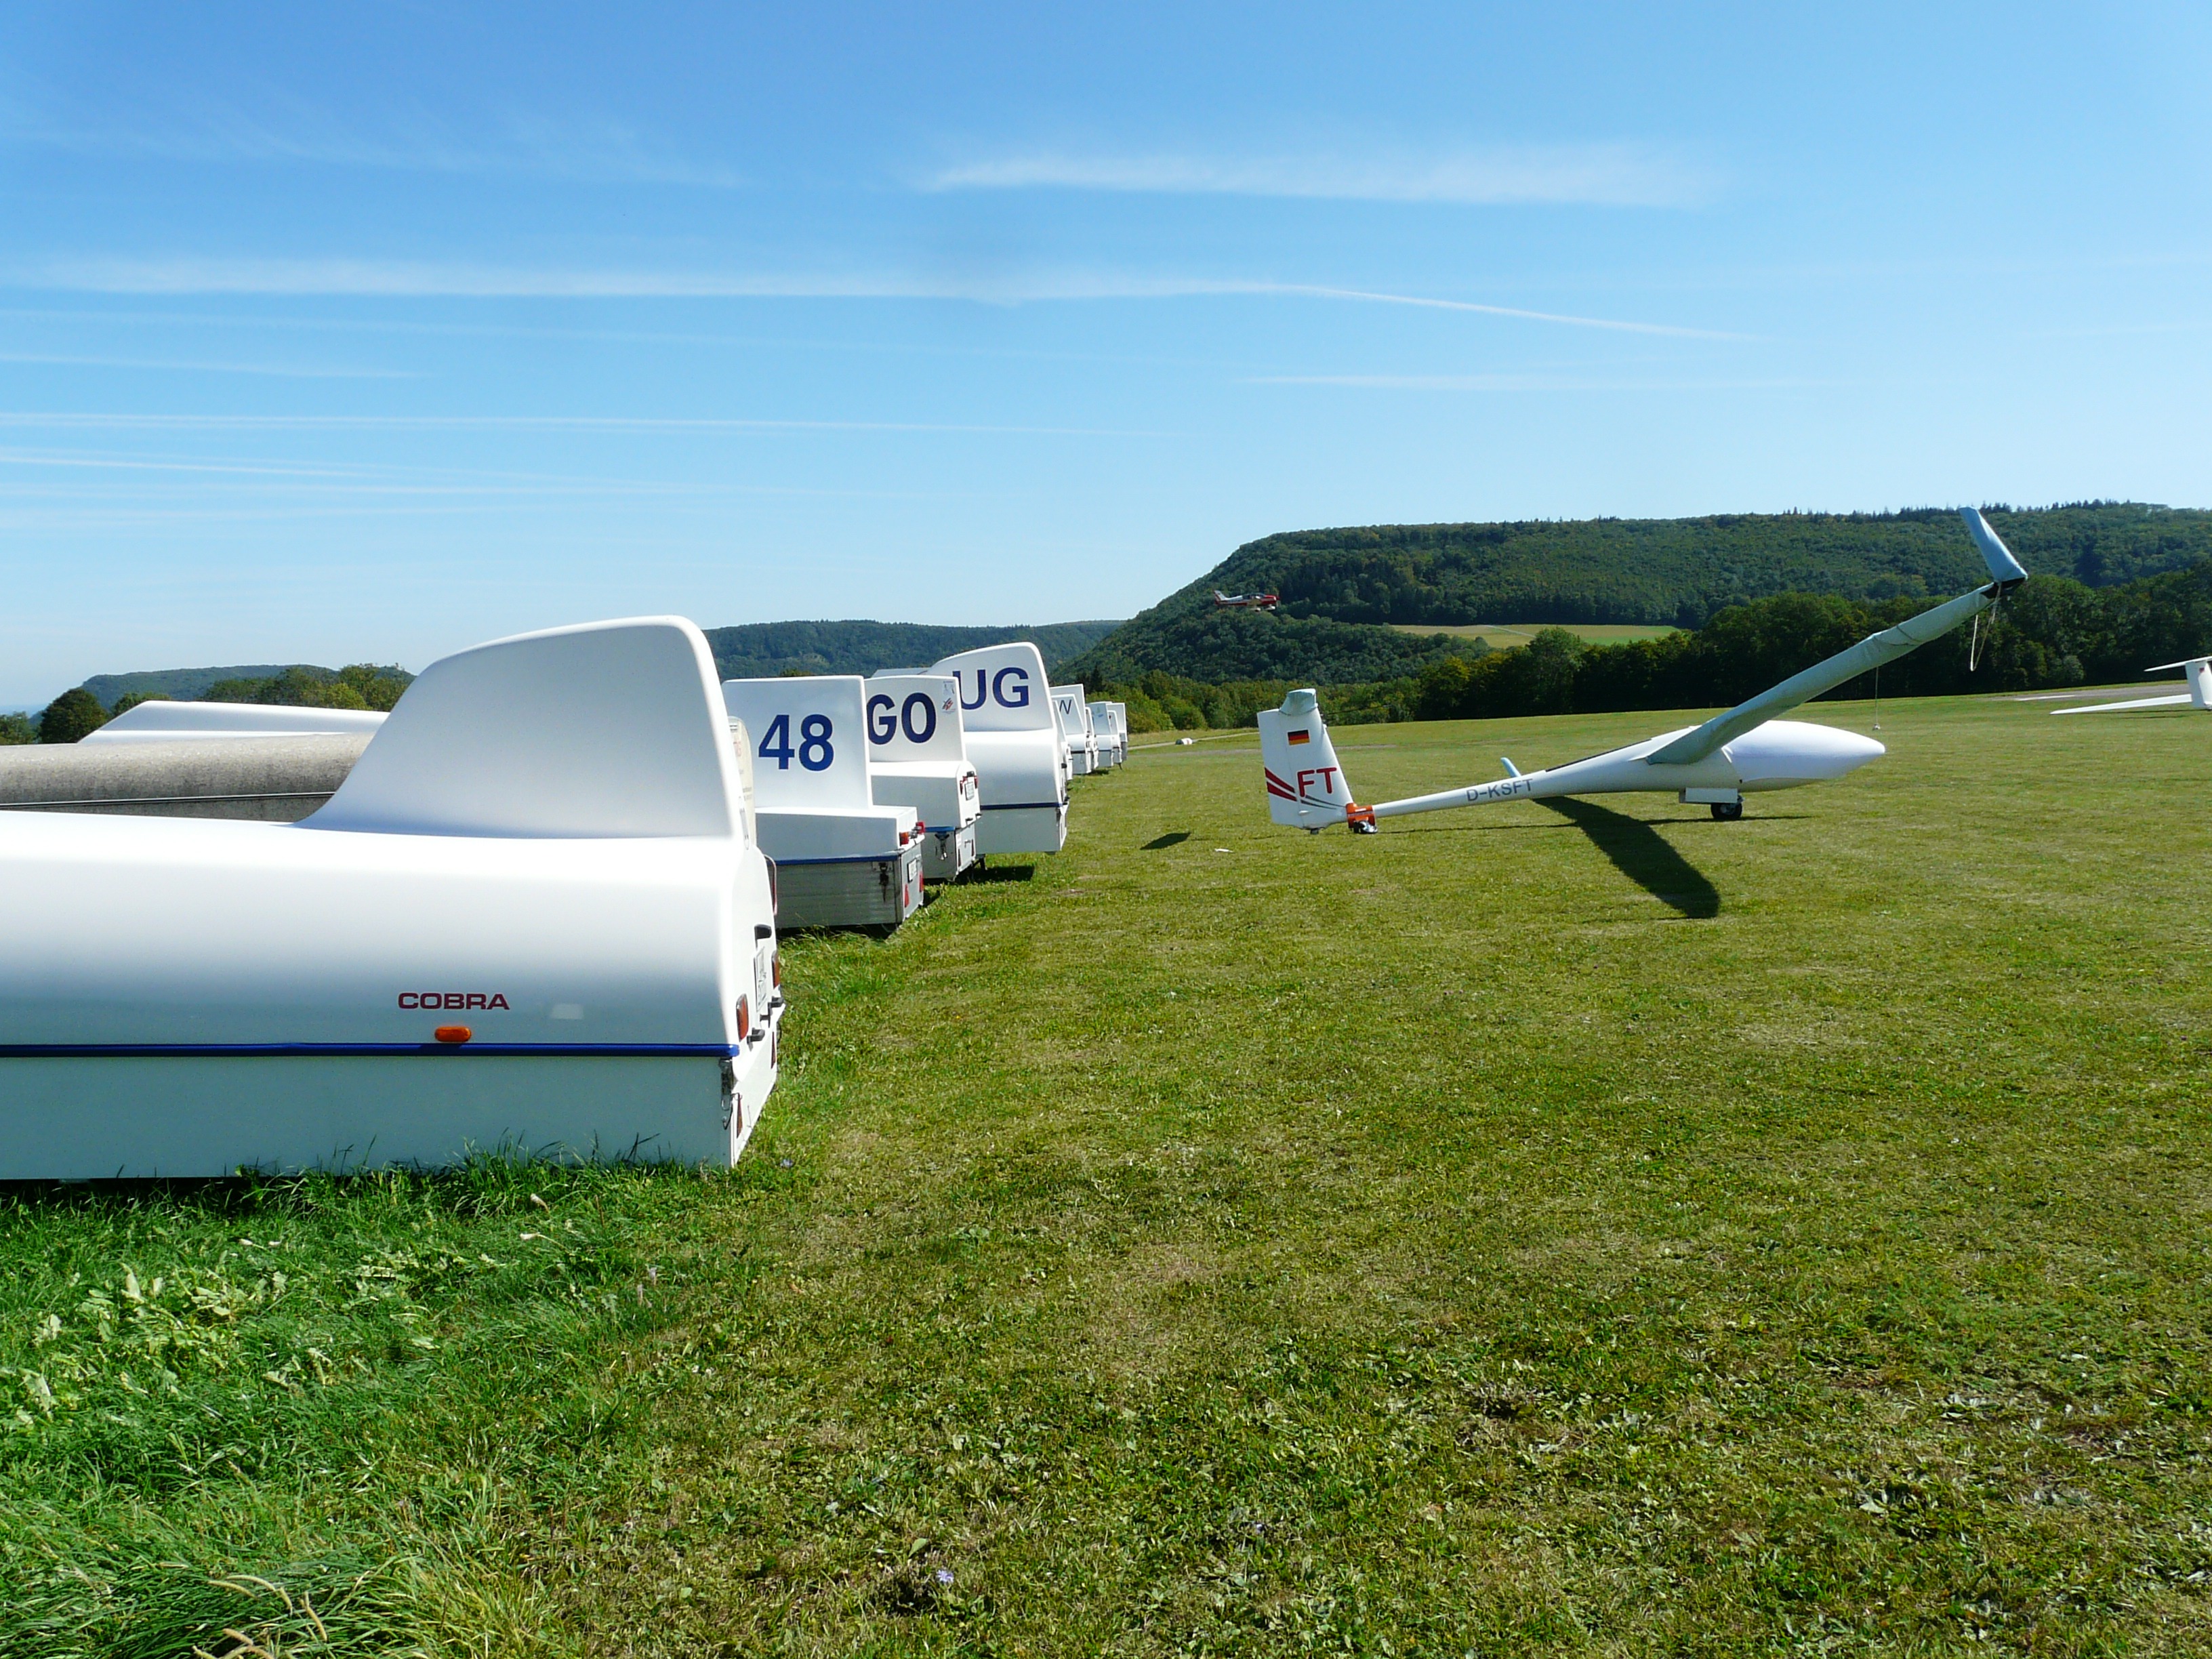
wing, adventure, airplane, aircraft, recreation, transport, vehicle, airline, aviation, flight, glider, gliding, air sports, light aircraft, monoplane, outdoor recreation, atmosphere of earth, windsports, ultralight aviation, glider trailer, glider transportanh nger